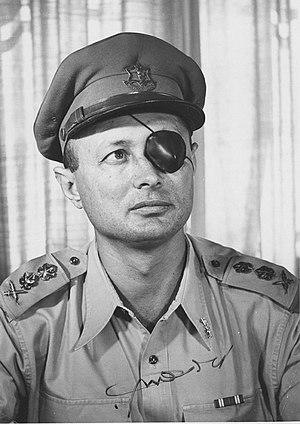
Moshe Dayan, né le 20 mai 1915 et mort le 16 octobre 1981, était un militaire et un homme politique israélien.